Vernon family

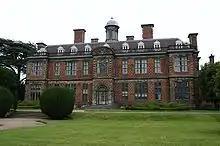
Sudbury Hall

Sir John Vernon (died 1545) was the fourth son of Sir Henry Vernon (died 1515) of Haddon and Tong. He was a member of the King's Council for Wales, High Sheriff of Derbyshire and Nottinghamshire in 1528 and Custos Rotulorum of Derbyshire. He married Ellen Montgomery, one of the three heiress daughters of Sir John Montgomery (died 1513) of Marchington and Sudbury, Derbyshire; the Sudbury estate thereby passed to the Vernon family.